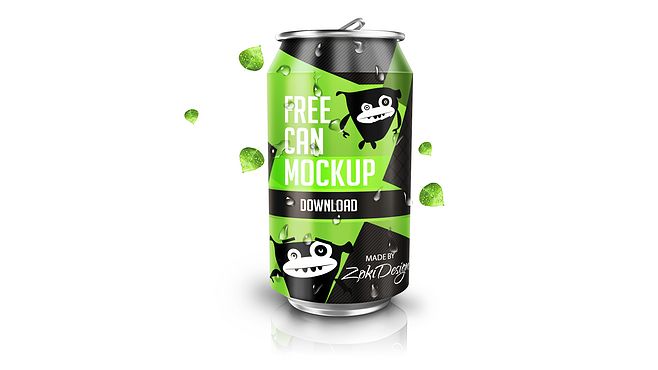
Label: metal